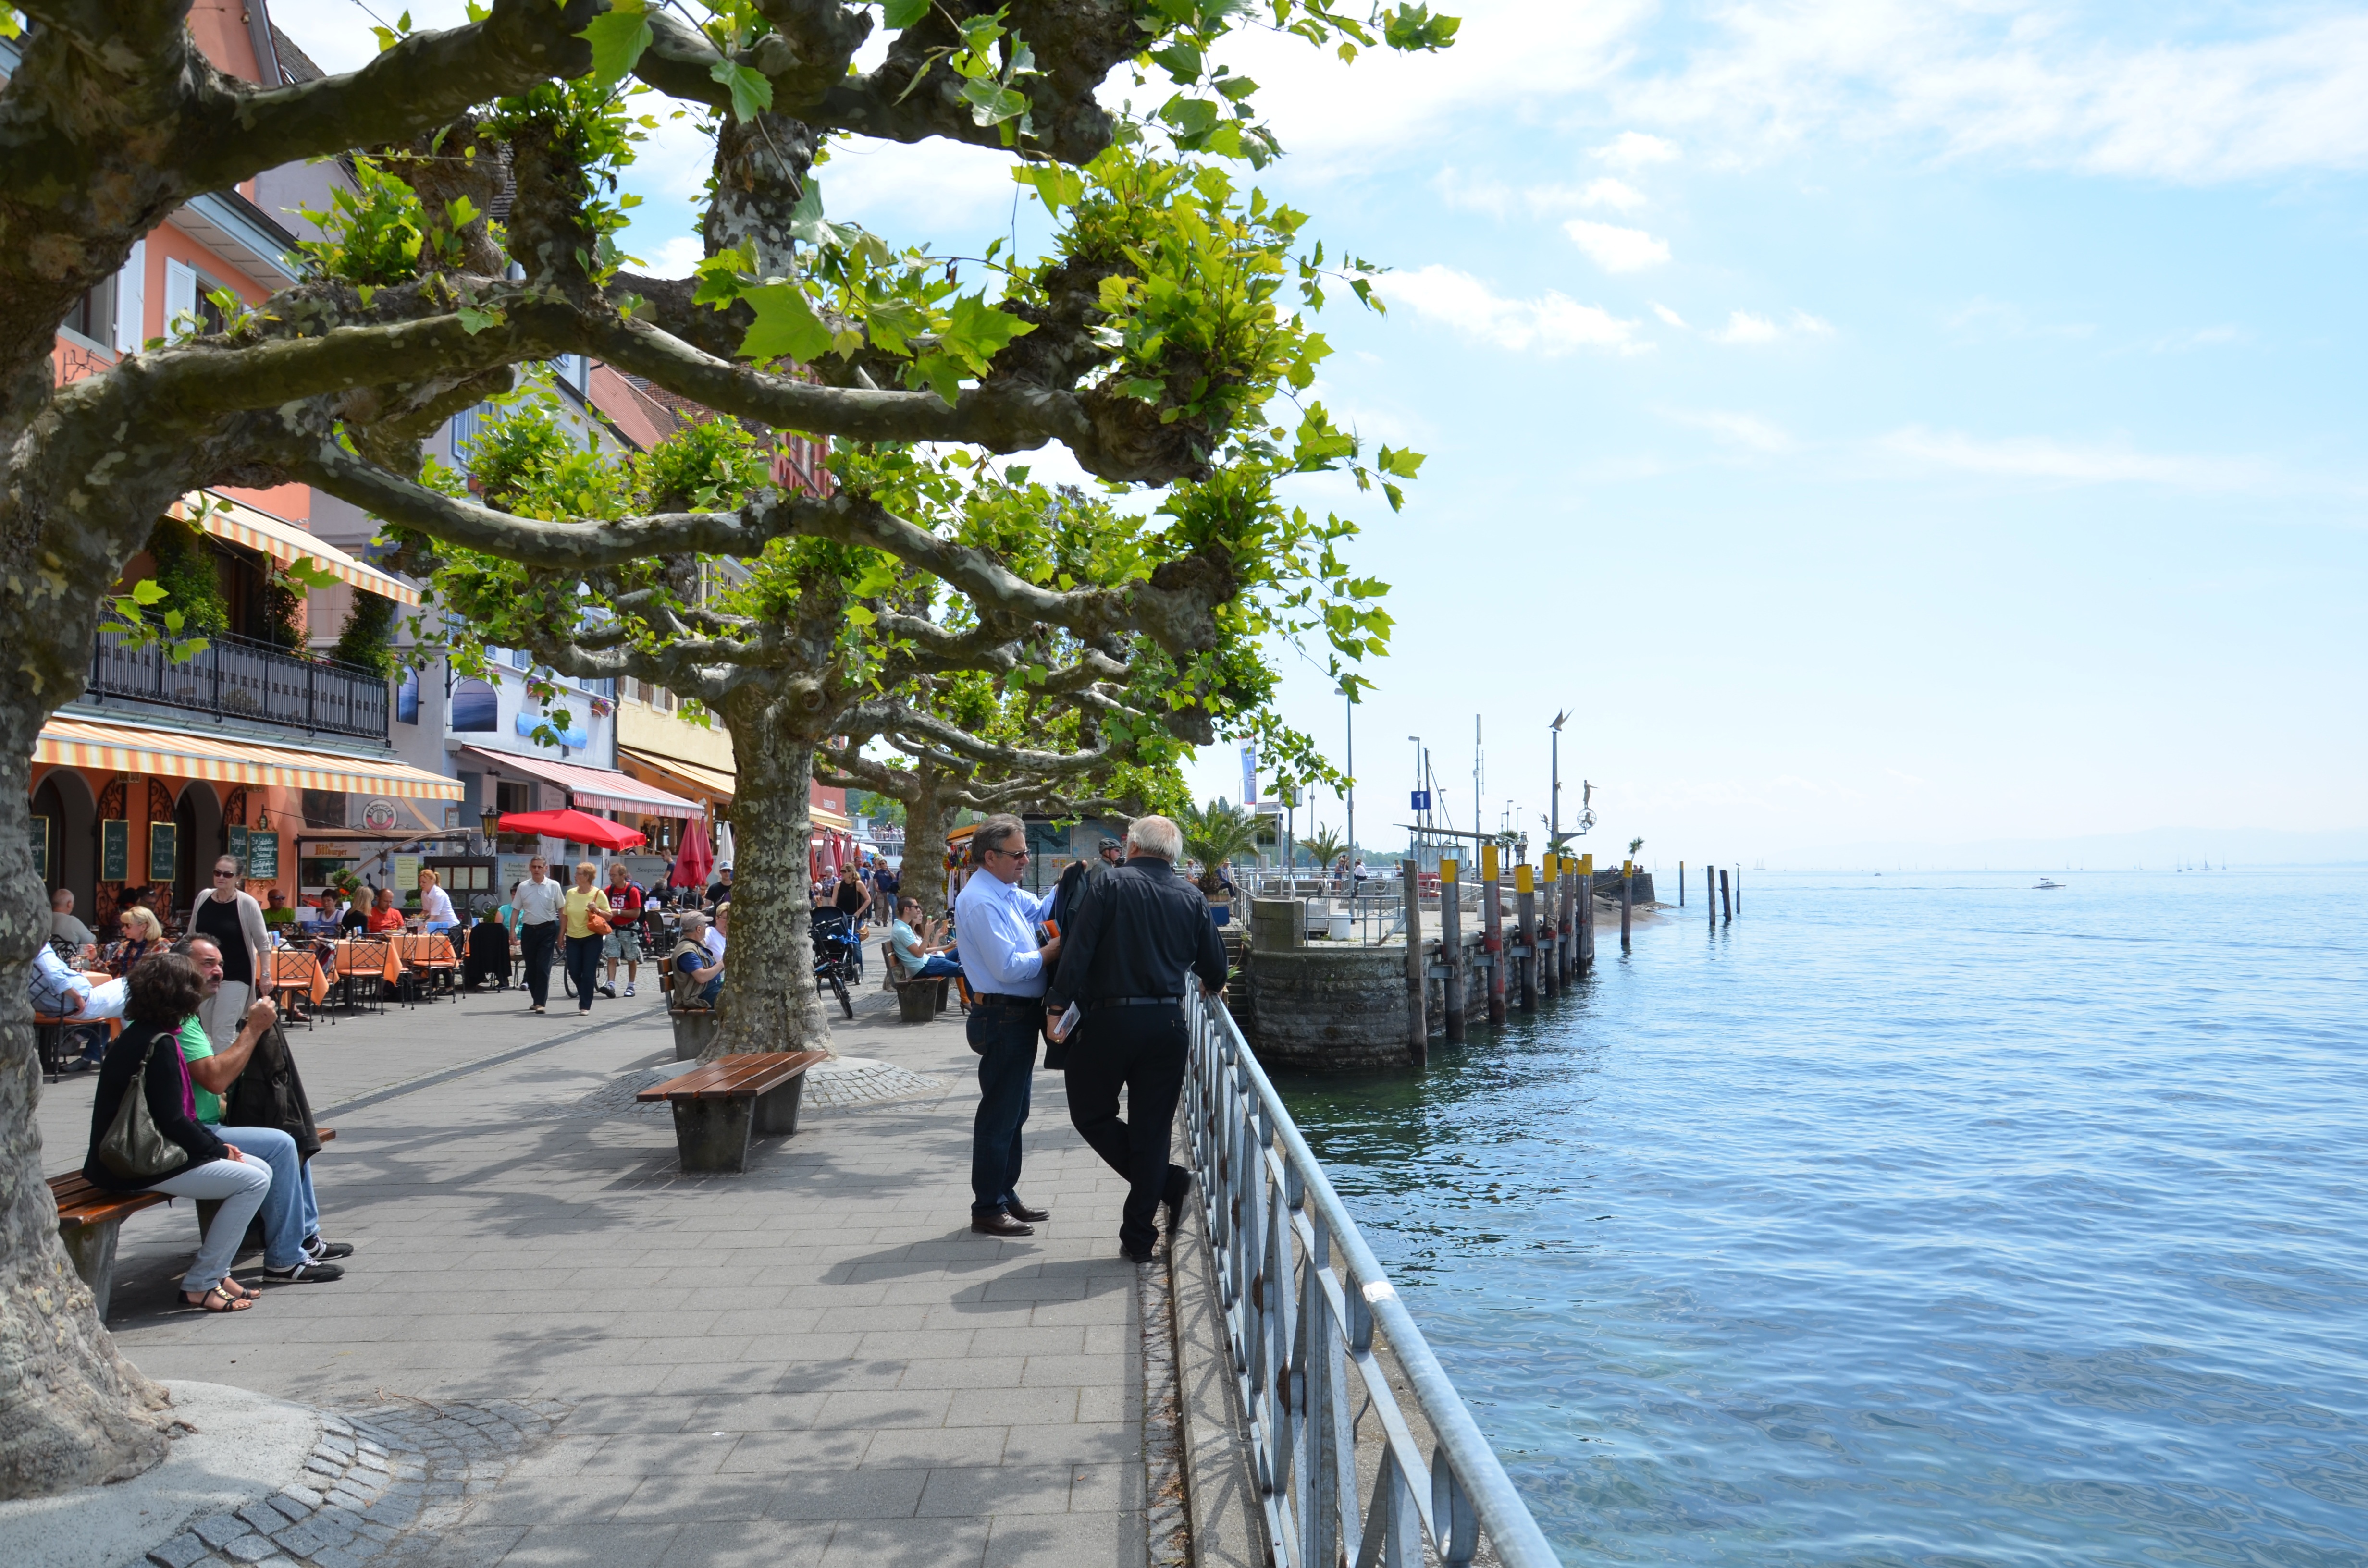
town, walkway, vacation, village, walk, tourism, waterway, holidays, tourists, germany, meersburg, riverside, lake constance, tours, waterpolo, buisness talk